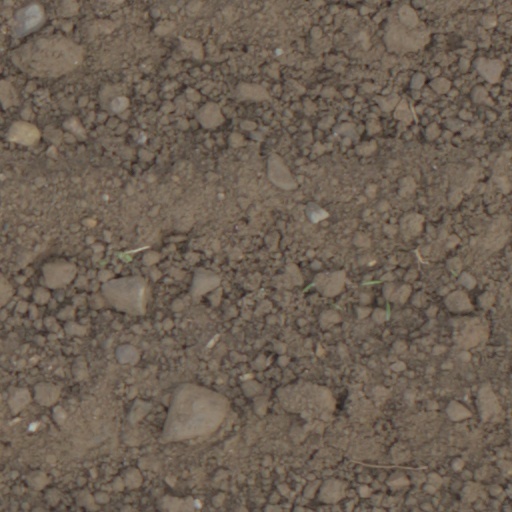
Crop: wheat